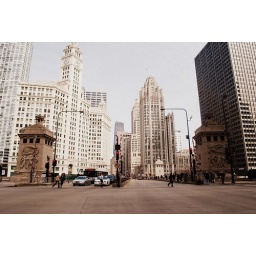
the bridge over the river